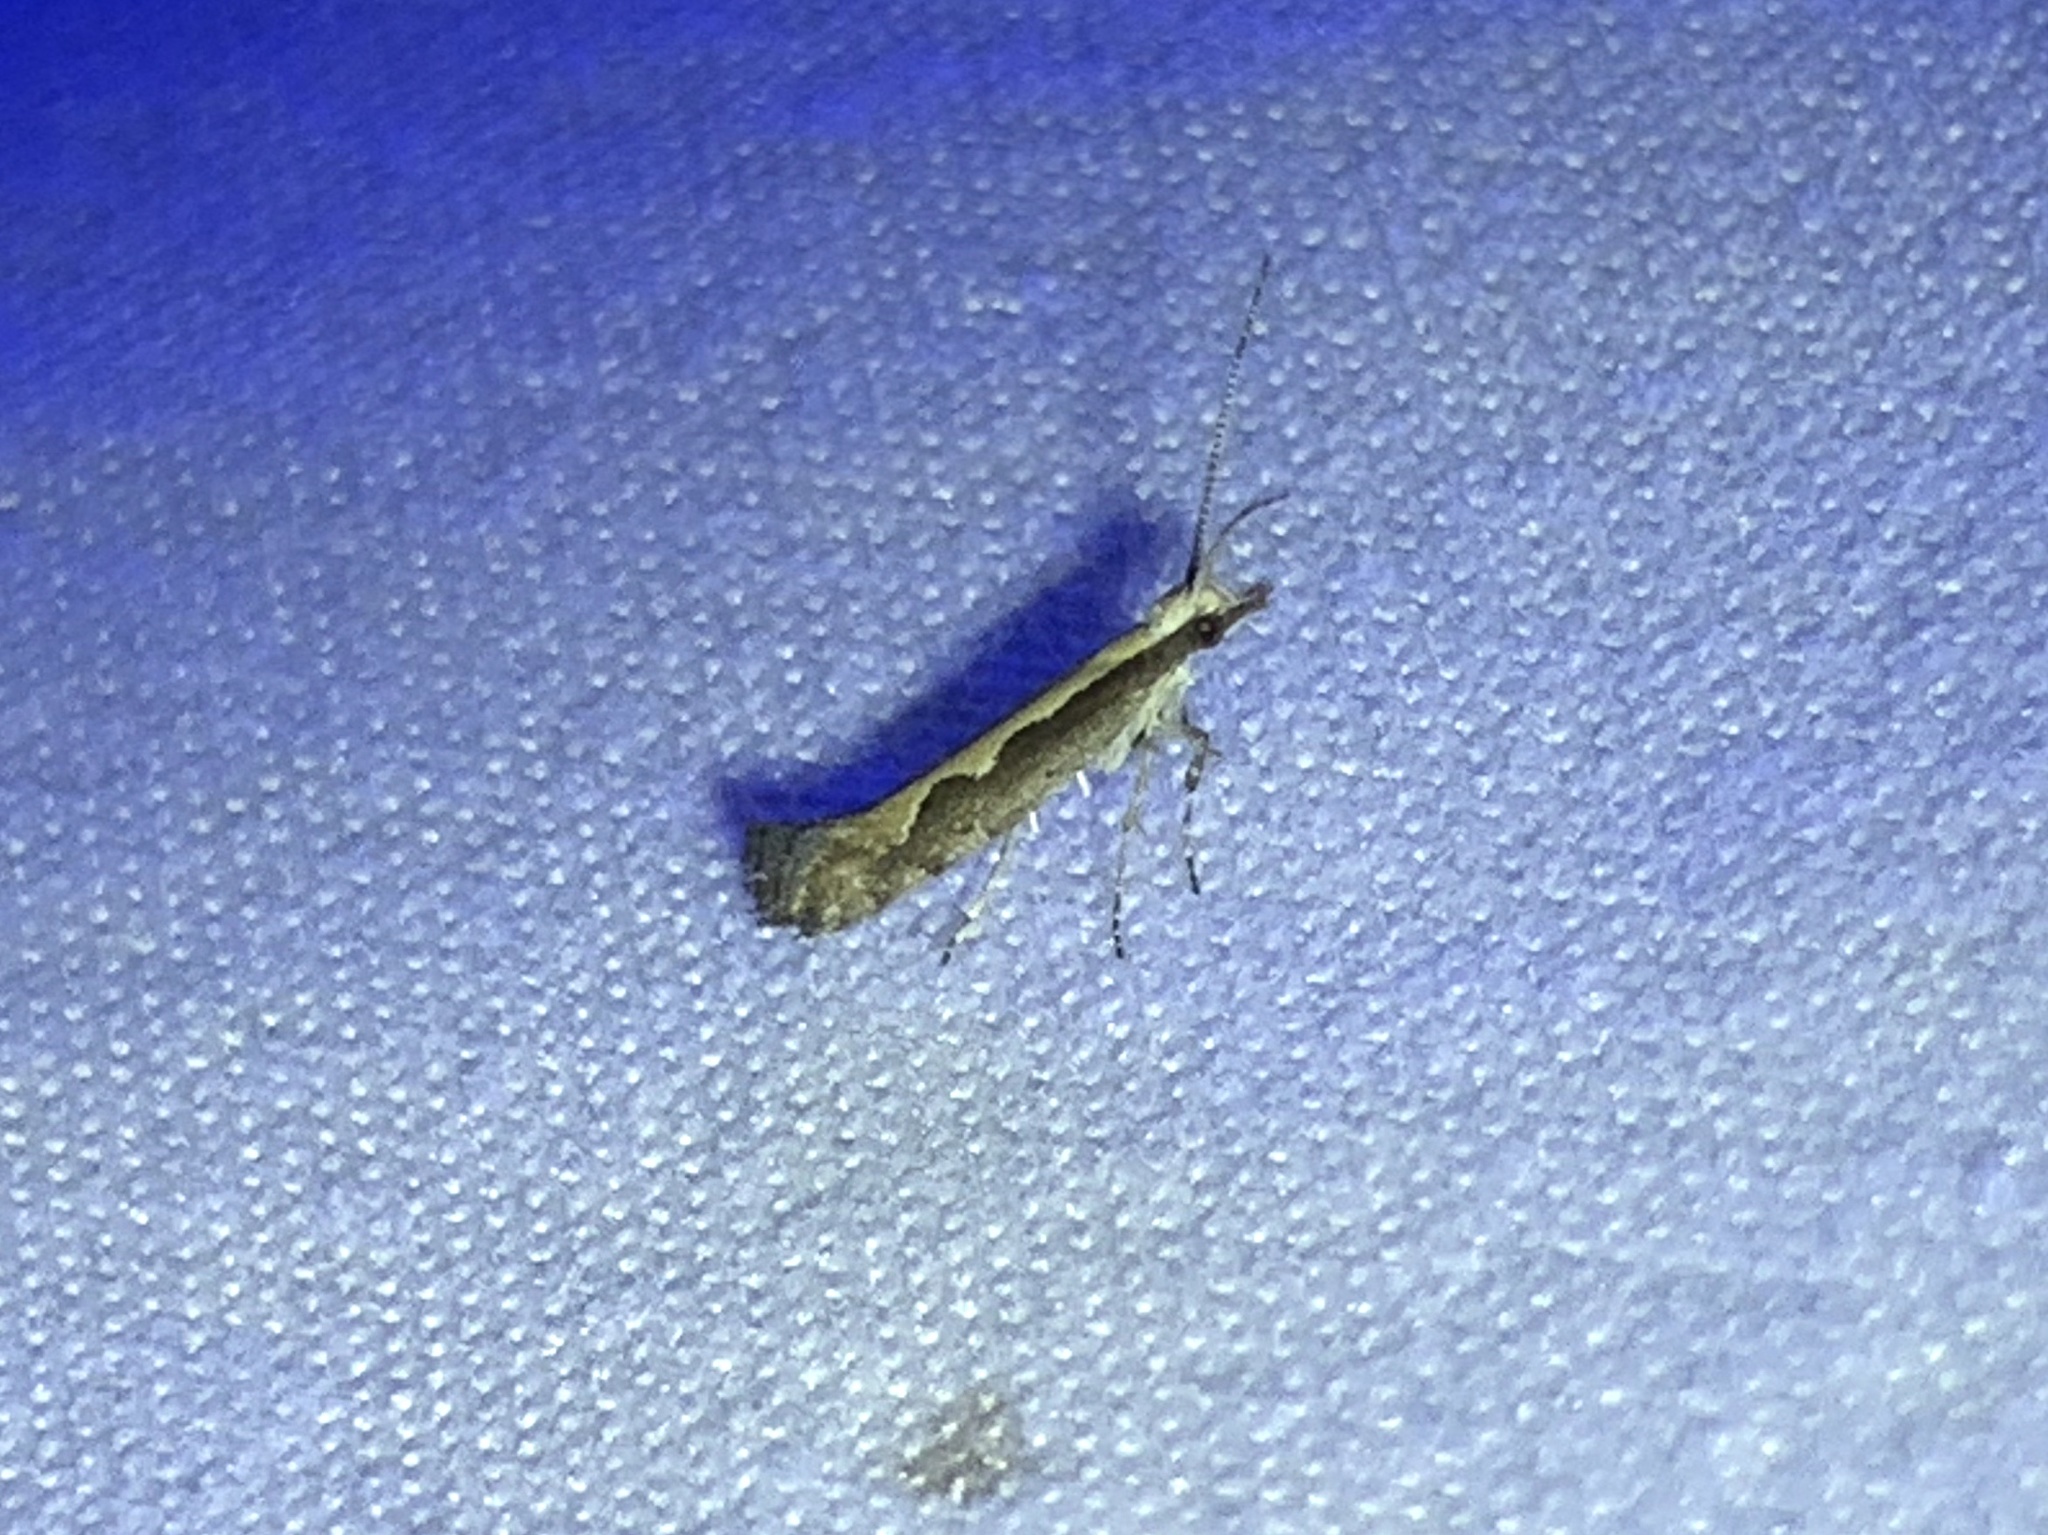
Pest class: diamondback_moth